Olga Tokarczuk

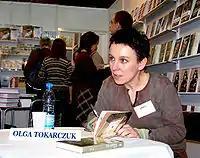
Tokarczuk in Kraków, Poland (2005)

Tokarczuk considers herself a disciple of Carl Jung and cites his psychology as an inspiration for her literary work.